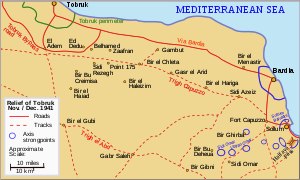
Operation Crusader
Undsætningen af Tobruk 1941: Kort over slagmarken
Operation Crusader var en militær operation udført af den britiske 8. armé mellem 18. november og 30. december 1941 under 2. verdenskrig. Operationen hævede belejringen af Tobruk.